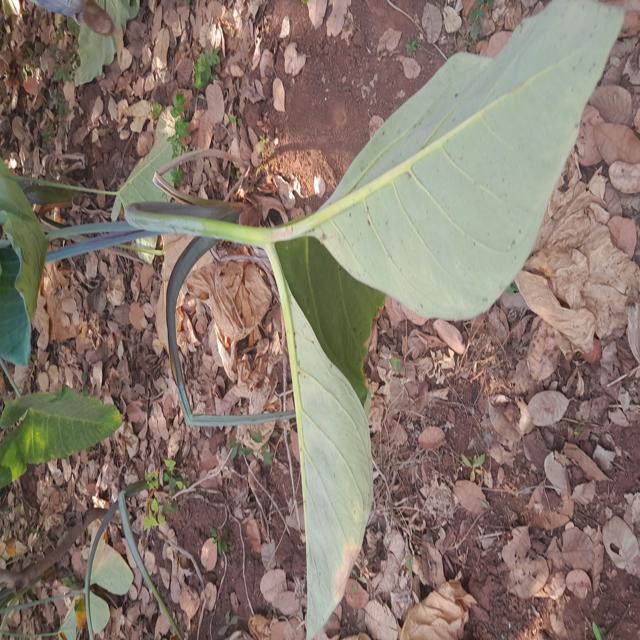
Label: Healthy